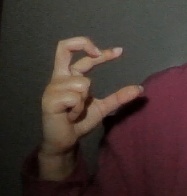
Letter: thal